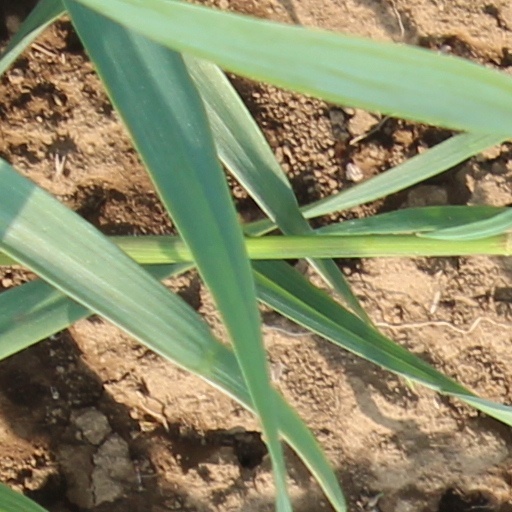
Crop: wheat